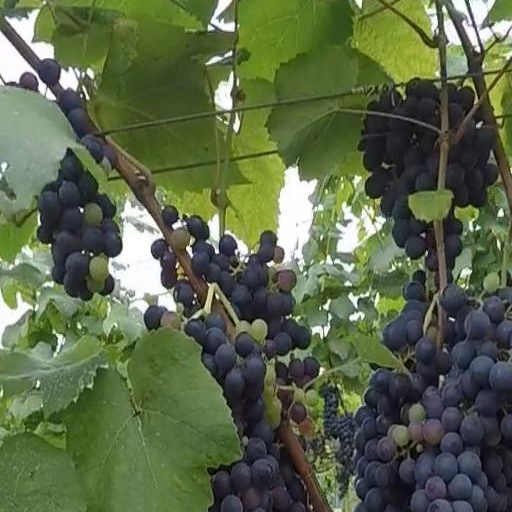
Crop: grape